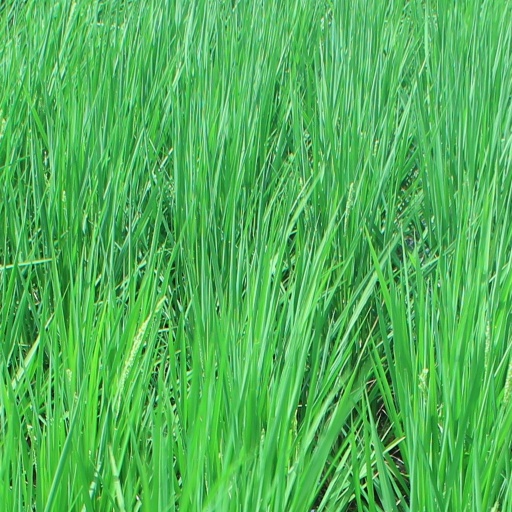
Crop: rice